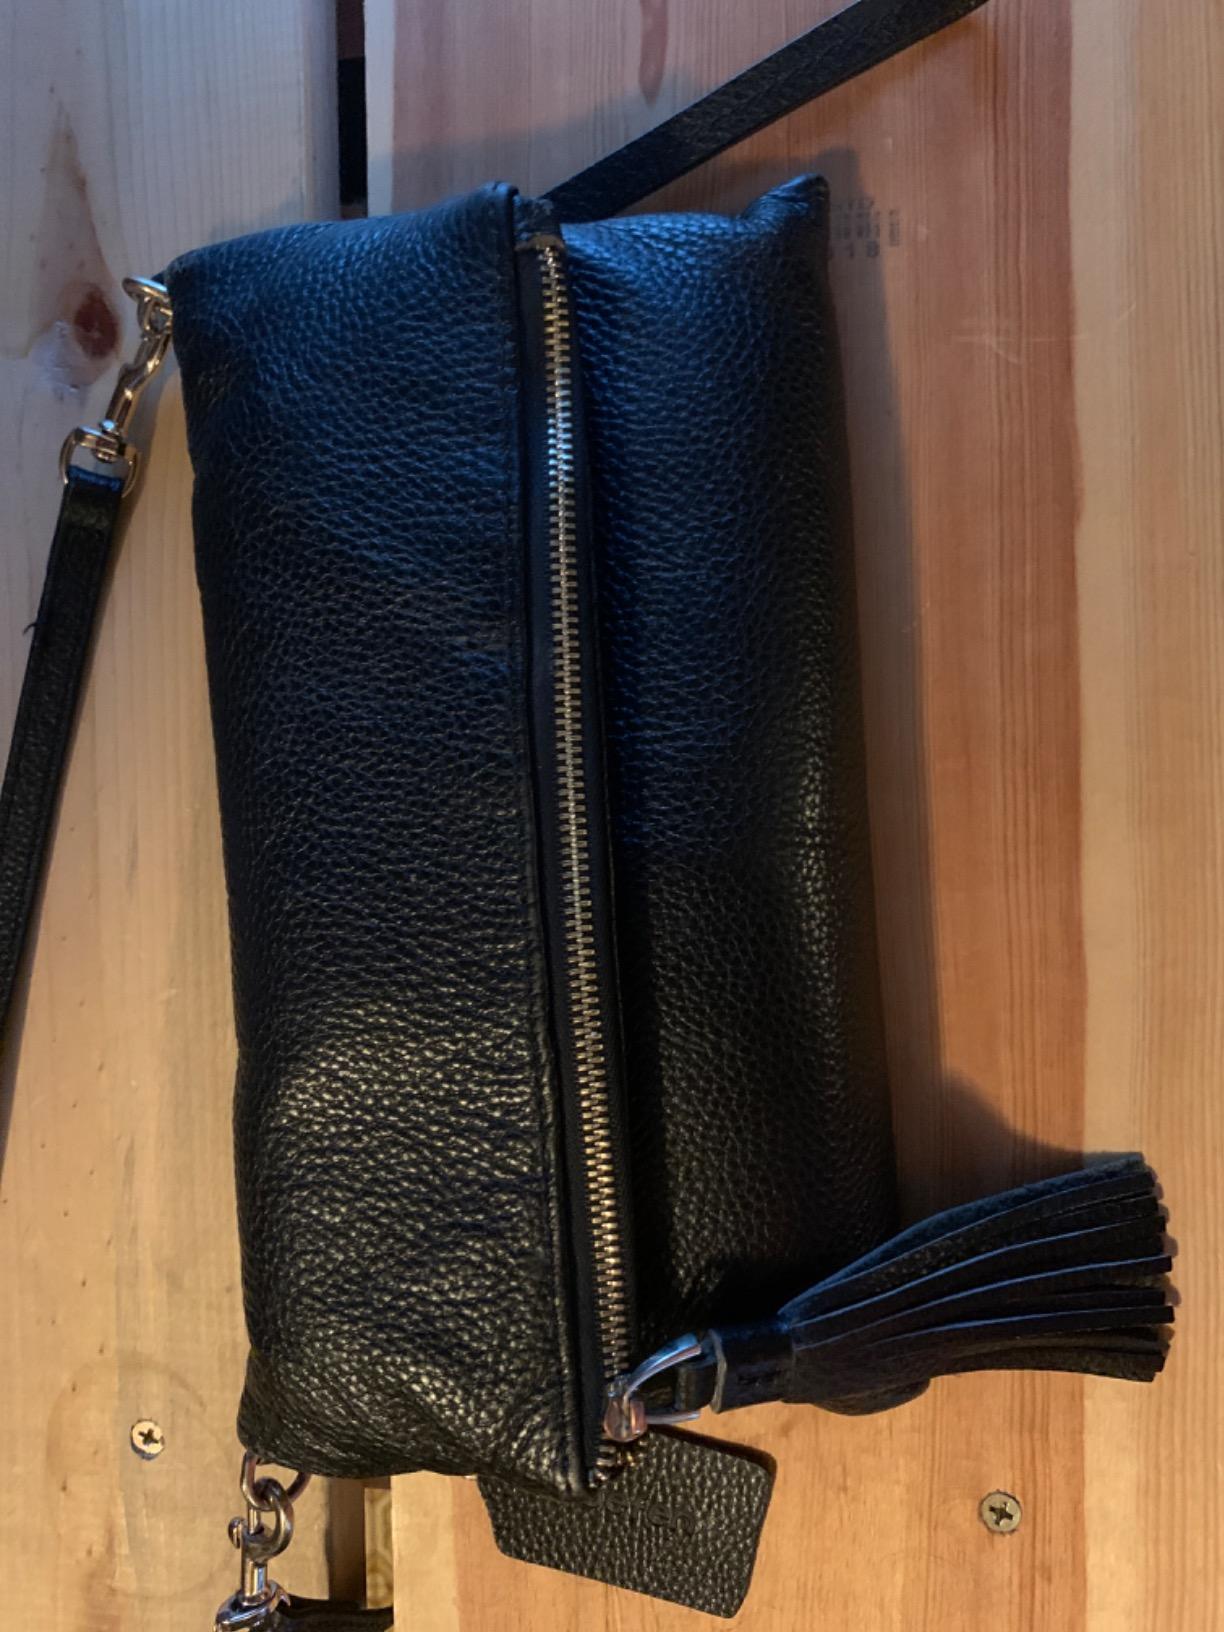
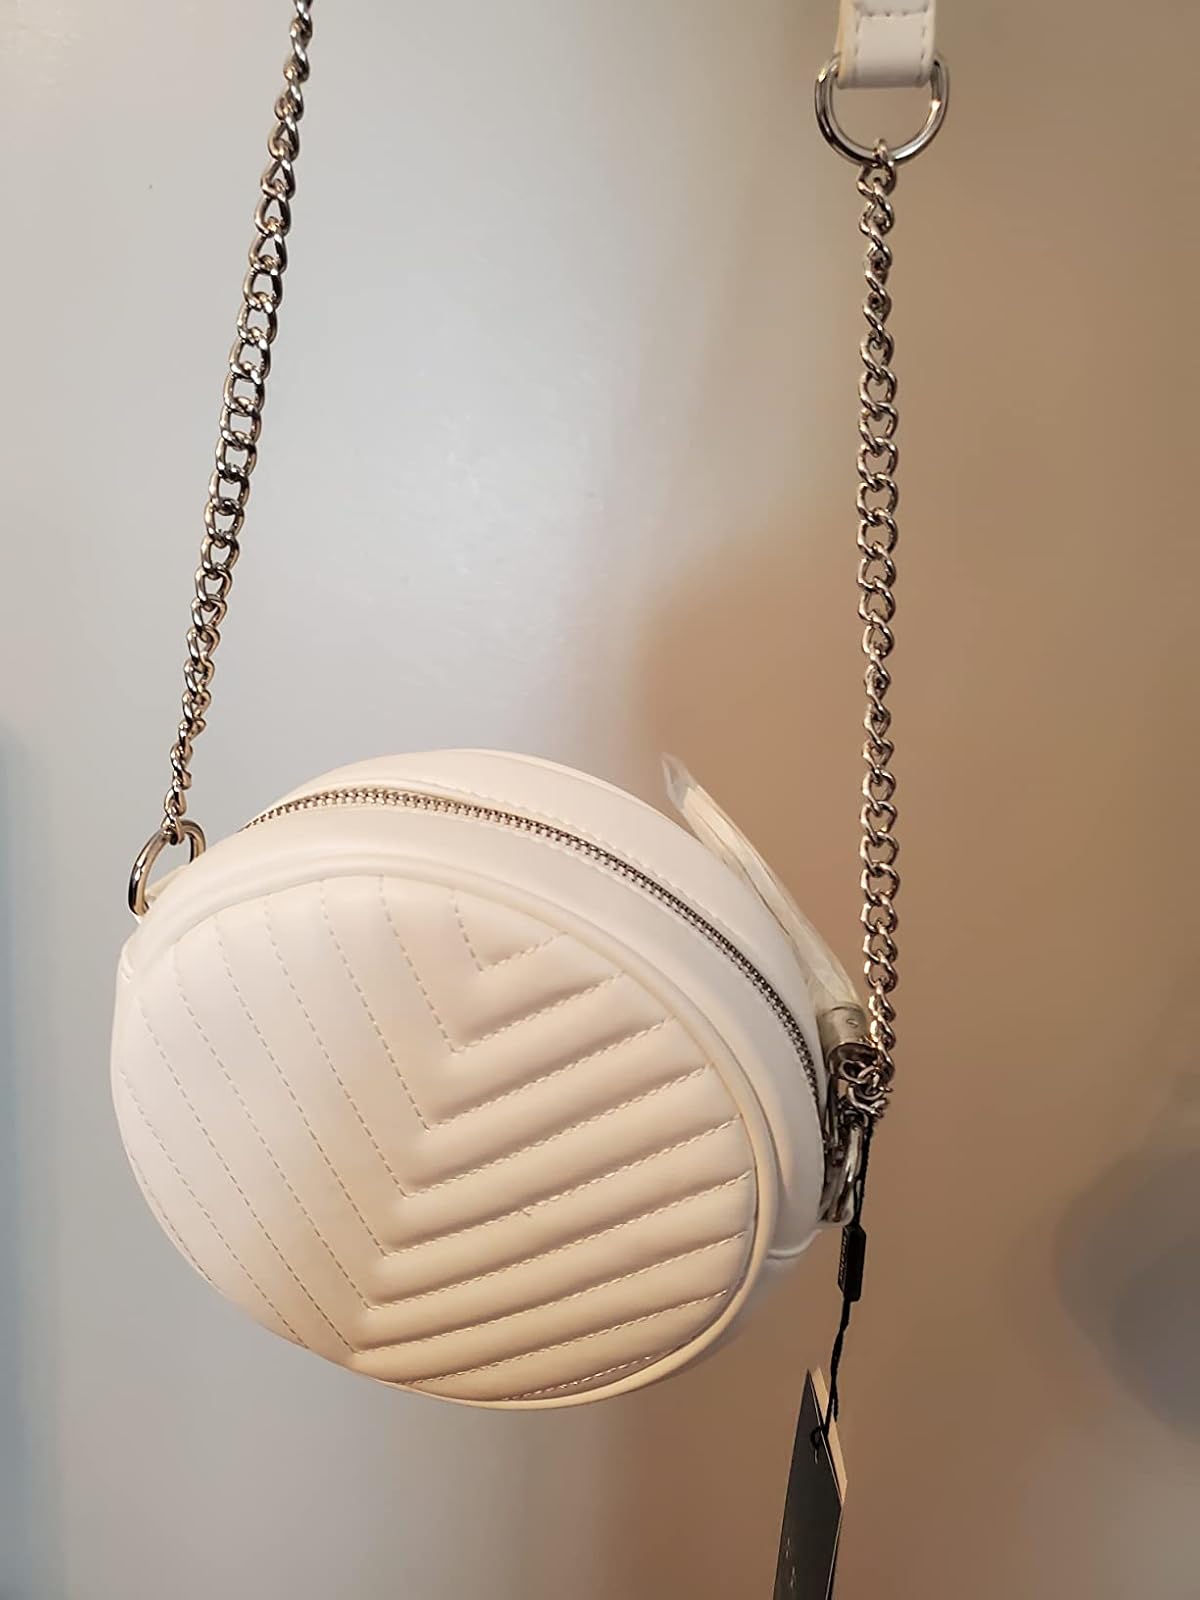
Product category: accessories_handbag
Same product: no